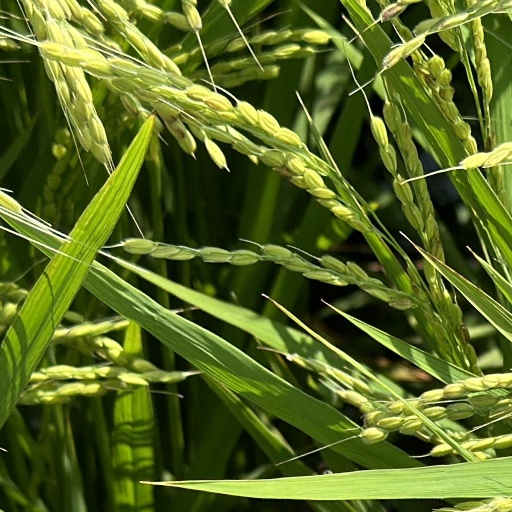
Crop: rice